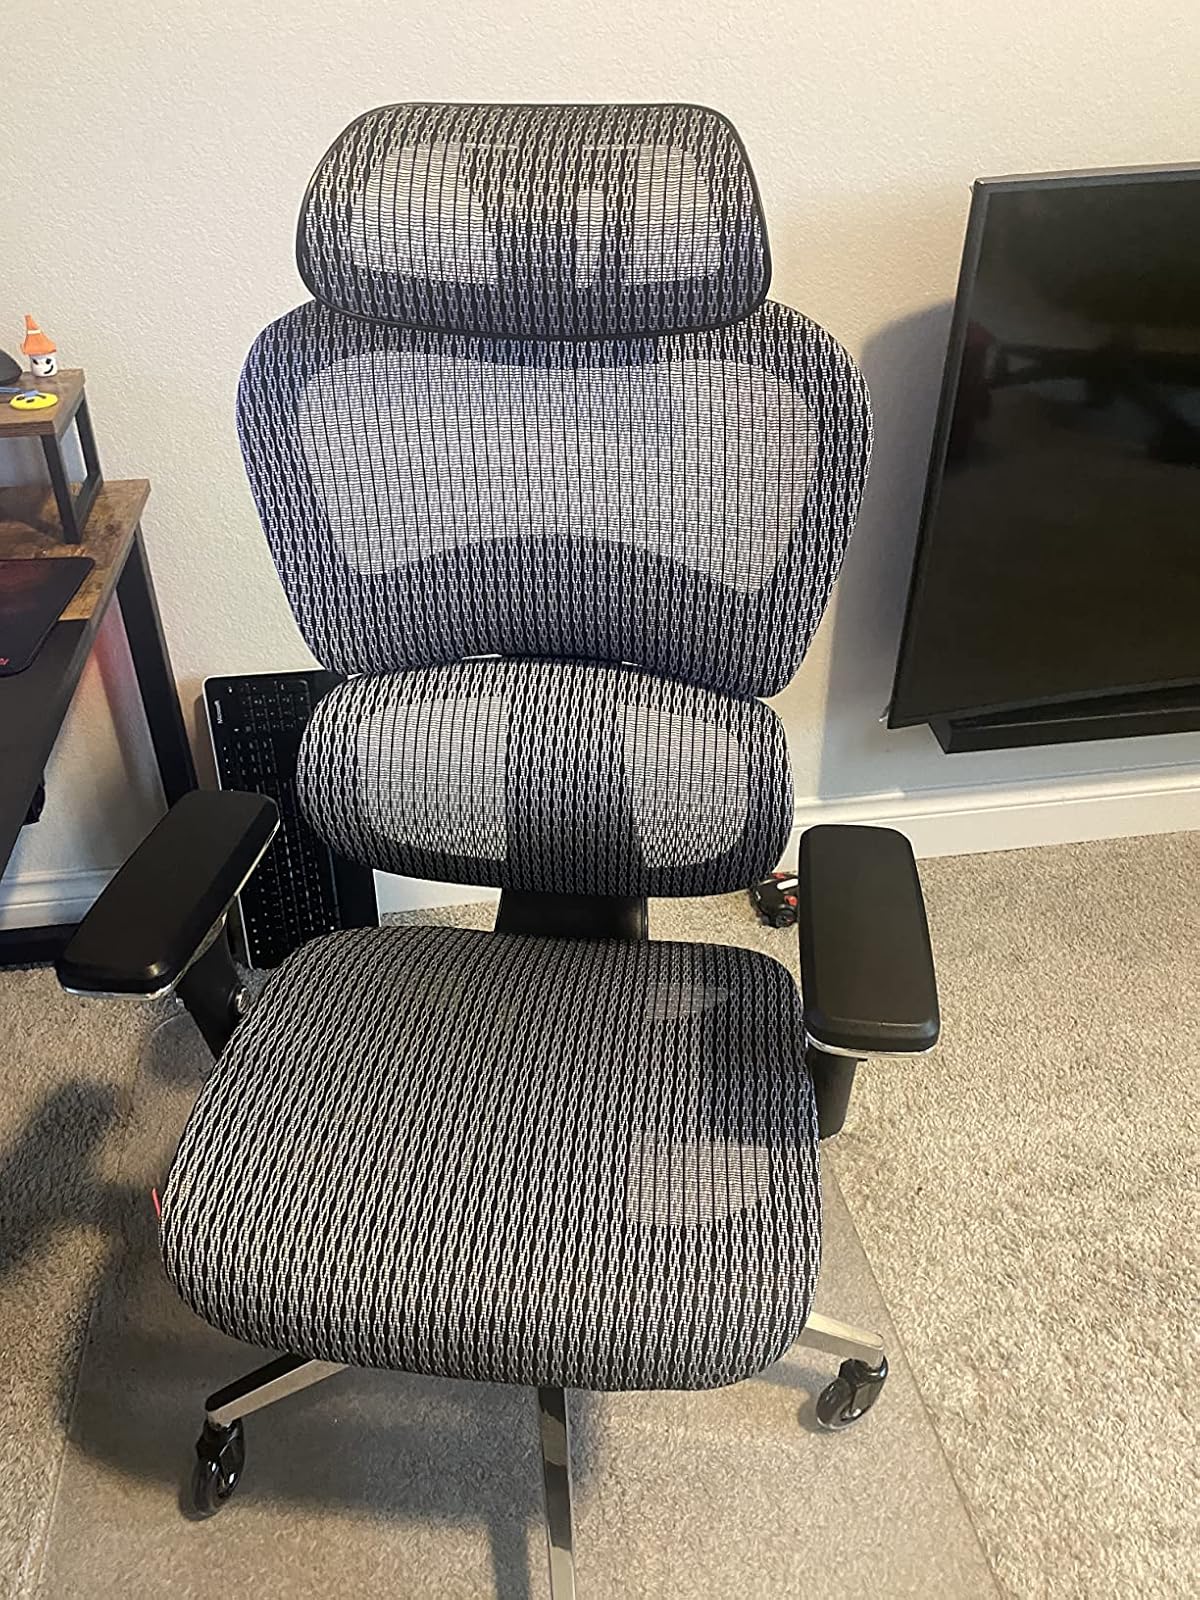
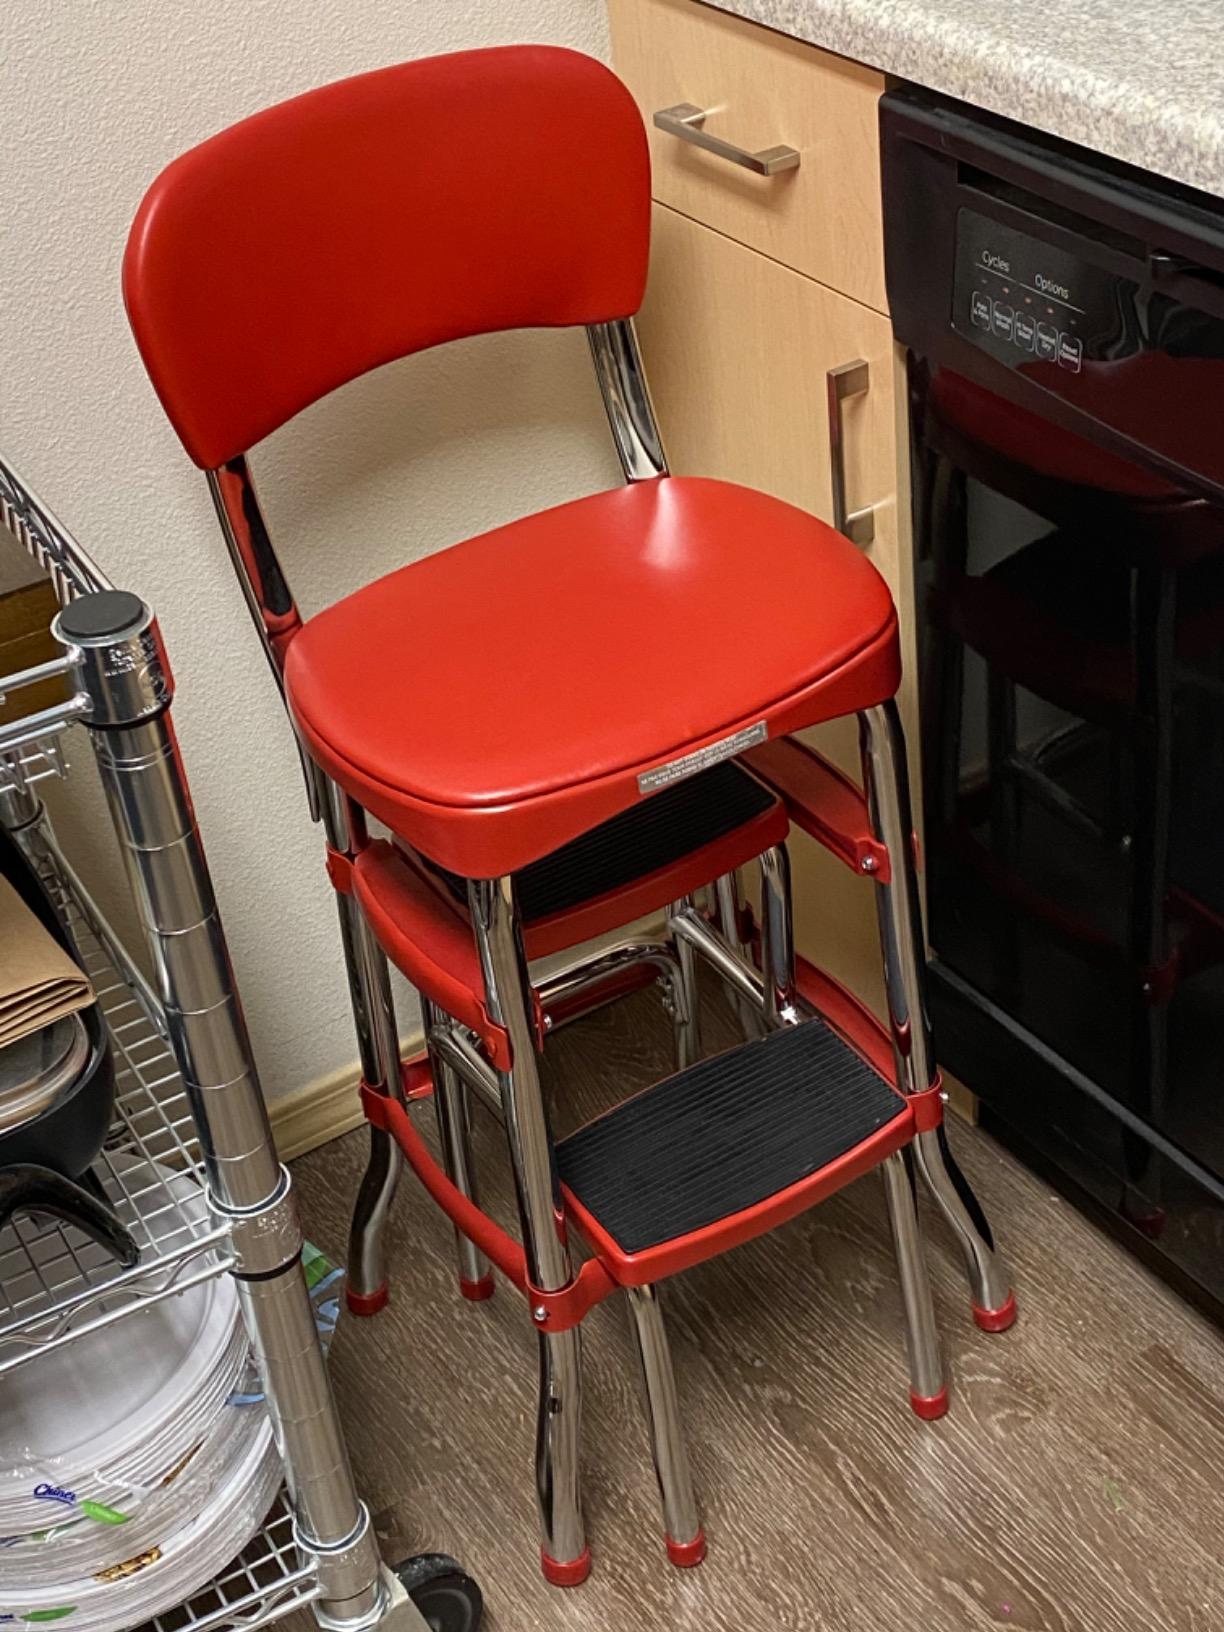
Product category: items_chair
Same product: no